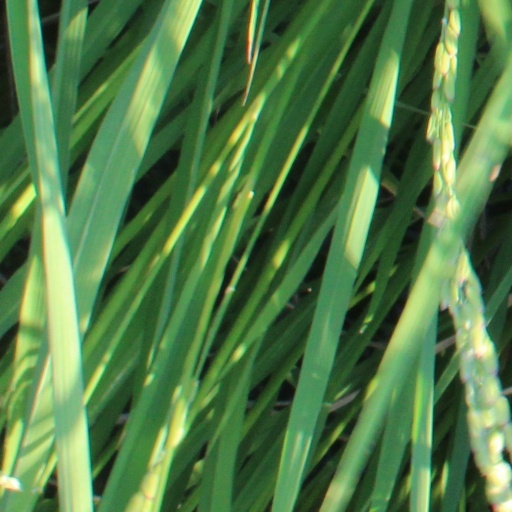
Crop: rice